Sweetheart (2019 American film)

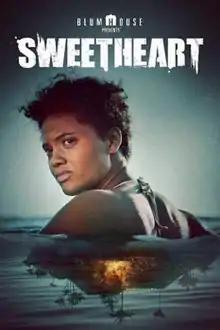
Film poster

Sweetheart is a 2019 American survival horror film directed by J. D. Dillard, written by Dillard, Alex Theurer and Alex Hyner, and starring Kiersey Clemons, Emory Cohen, Hanna Mangan-Lawrence and Andrew Crawford. It was produced by Jason Blum, Dillard, Theurer, Hyner and Bill Karesh. The movie tells the story of a castaway who washes up on an island and must survive there while being stalked by a humanoid sea monster.